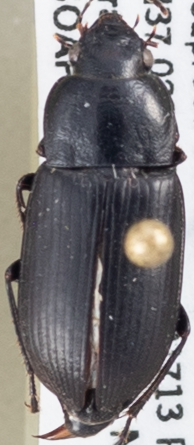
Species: Anisodactylus similis
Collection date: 2022-05-31
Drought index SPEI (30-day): -1.204
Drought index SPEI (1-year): -1.69
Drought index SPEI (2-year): -2.09